The Last Dinosaur

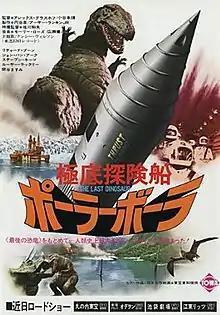
Theatrical release poster(Japan)

is a 1977 Japanese/American tokusatsu co-production, co-directed by Alexander Grasshoff and Tsugunobu Kotani (the latter billed as Tom Kotani), and co-produced by Japan's Tsuburaya Productions and Rankin/Bass Productions. The picture was filmed at Tsuburaya Studios in Tokyo and on location in the Japanese Alps. The film was intended for a U.S. theatrical release, but failed to find a distributor and ended up as a television film, airing on ABC on February 11, 1977 in an edited 92-minute run time. The film was eventually picked up for overseas markets by Cinema International Corporation, where it was released in the unedited 106-minute version as a double feature in the U.K. with the edited version of "Sorcerer" (the latter considered a remake of "The Wages of Fear"). Toho also picked up distribution rights to "The Last Dinosaur" in Japan for a theatrical release utilizing the unedited 106-minute version in English with Japanese subtitles, and later the film debuted on Japanese television dubbed in Japanese.